Sue Ion

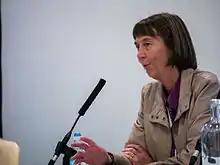
Sue Ion at QEDCon

Ion has studied energy supplies for more than 30 years. She spent a lot of time early in her career advising government officials about nuclear reactors and countering the negativity caused by the incidents at Three Mile Island and Chernobyl.